Woodruff, Wisconsin

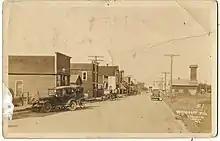
Woodruff, Wisconsin seen

As of the census of 2000, there were 1,982 people, 866 households, and 538 families residing in the town. The population density was 69.5 people per square mile (26.8/km). There were 1,515 housing units at an average density of 53.1 per square mile (20.5/km). The racial makeup of the town was 96.72% White, 0.25% African American, 1.51% Native American, 0.15% Asian, 0.10% Pacific Islander, 0.50% from other races, and 0.76% from two or more races. Hispanic or Latino of any race were 1.06% of the population.